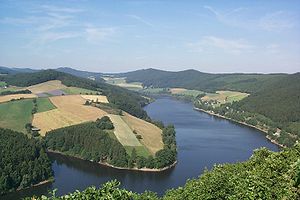
Naturparker i Tyskland / Naturparker
Naturparker i Tyskland er en liste over de 104 naturparker der er er oprettet i henhold til § 27 i Bundesnaturschutzgesetz. De omfatter omkring 25% af Tysklands areal.